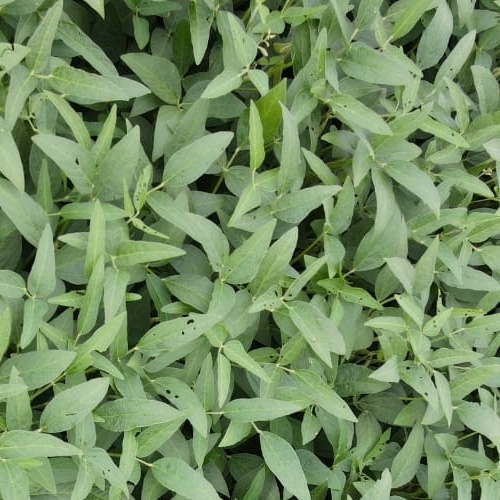
Label: Diabrotica_speciosa